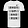
Label: T - shirt / top